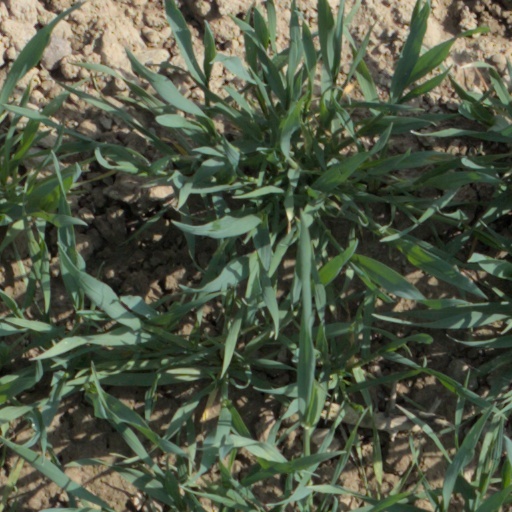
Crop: wheat